Jaane-Anjaane

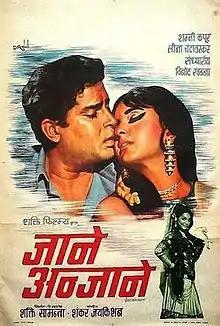
Poster

Jaane-Anjaane is a 1971 Bollywood drama film directed by Shakti Samanta. The film stars Shammi Kapoor, Vinod Khanna and Leena Chandavarkar.